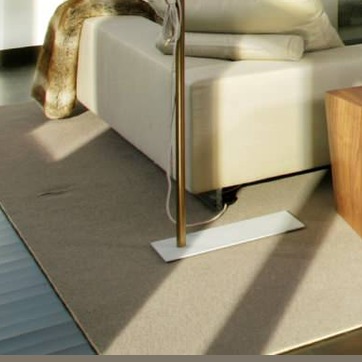
Material: metal